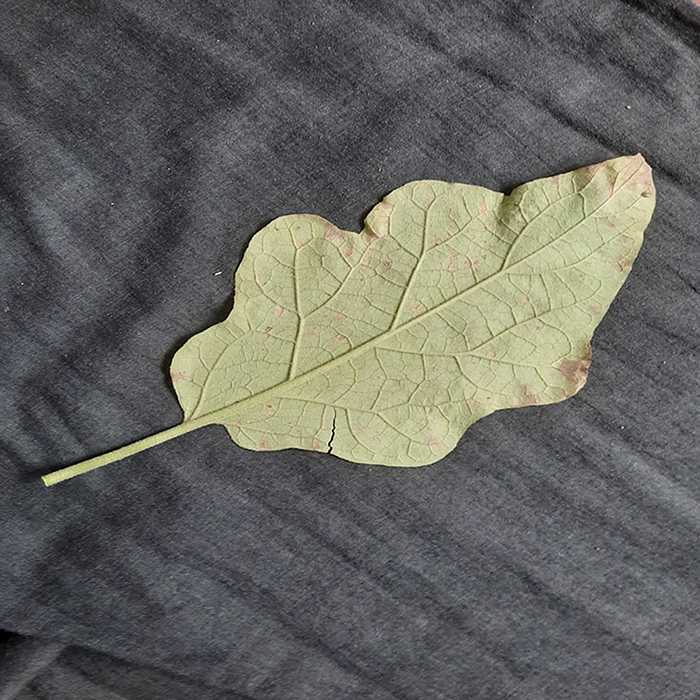
Plant: Eggplant
Label: Eggplant Cercopora leaf spot